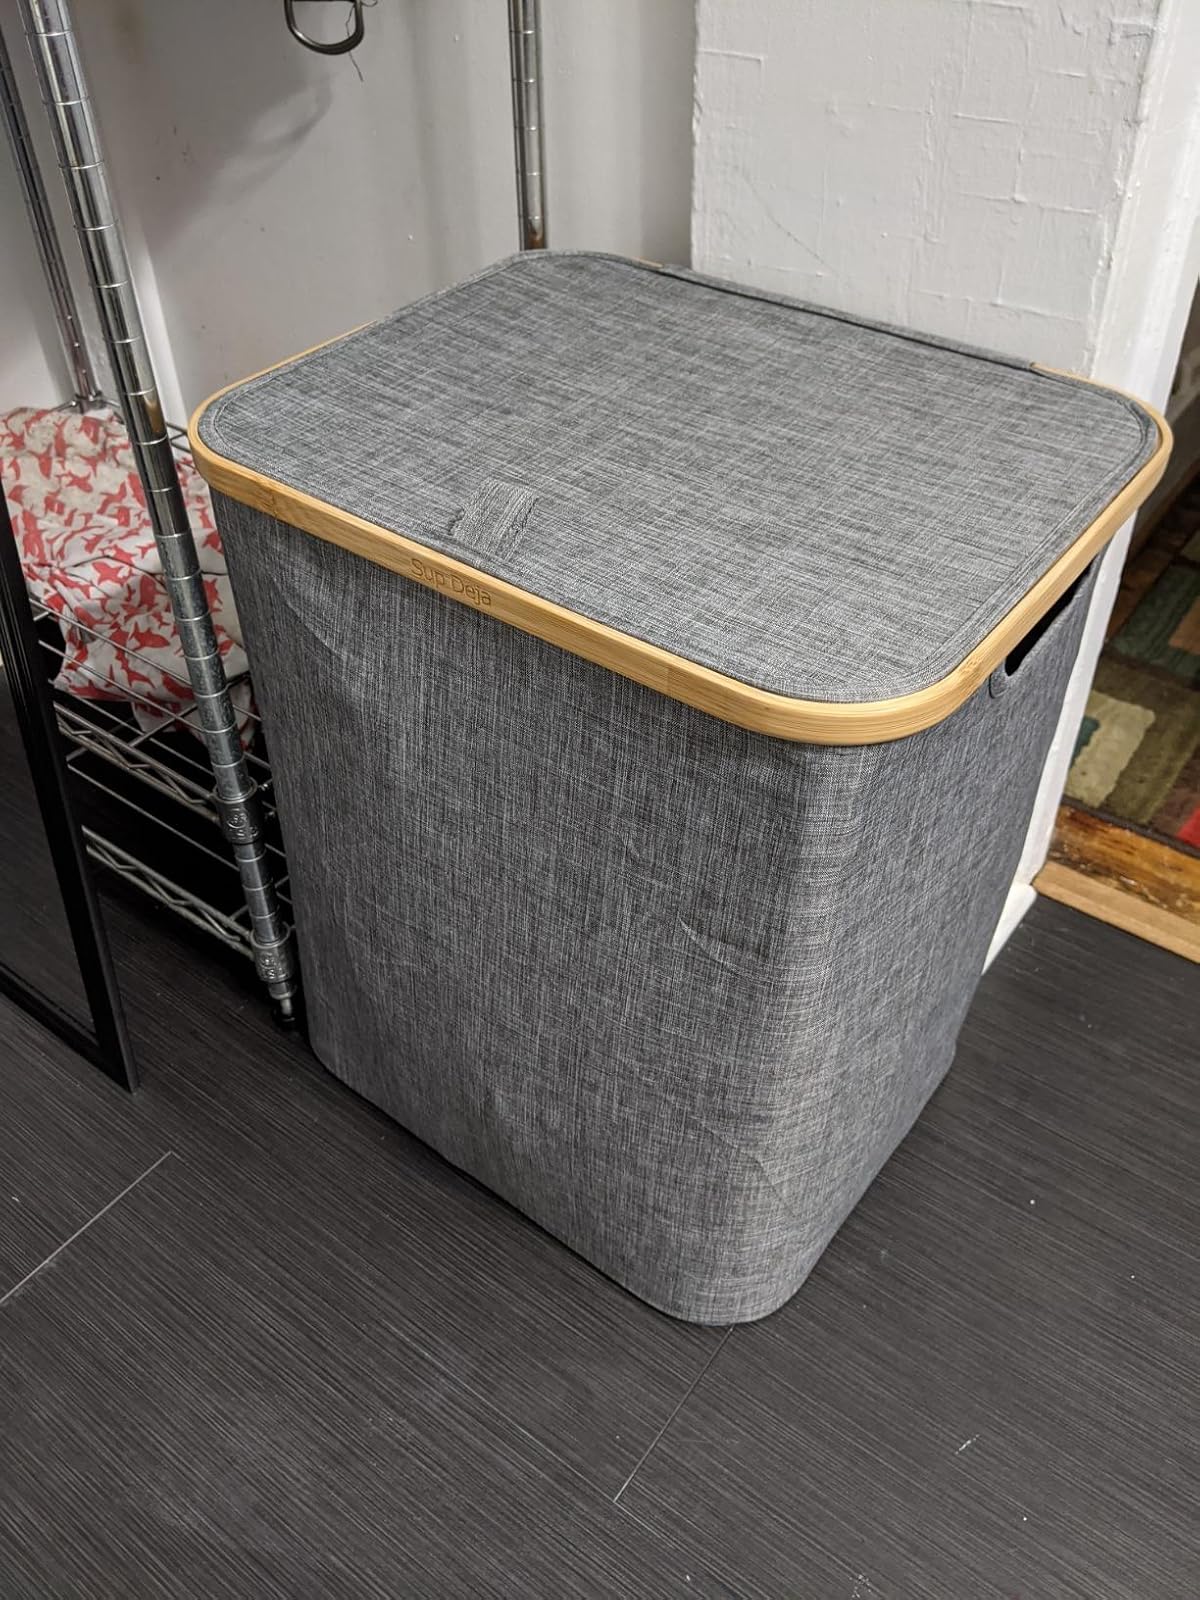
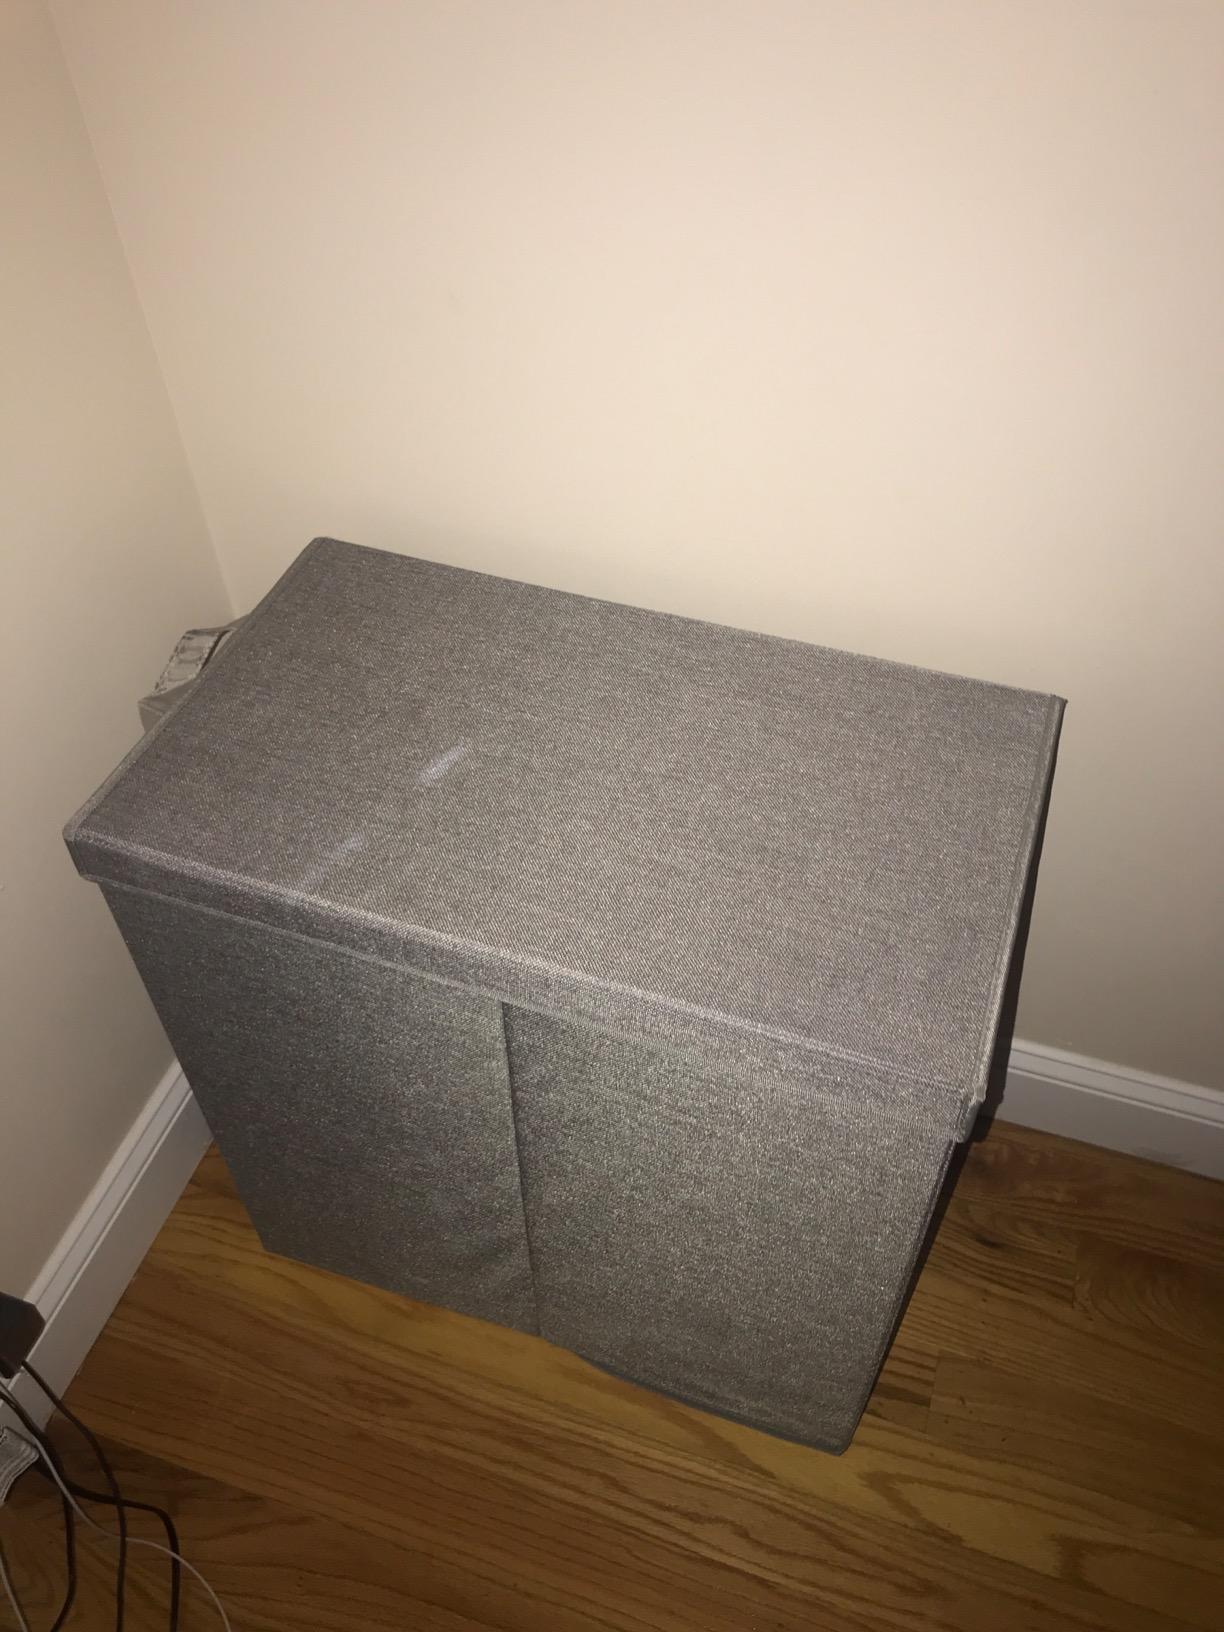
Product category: items_hamper
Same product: no